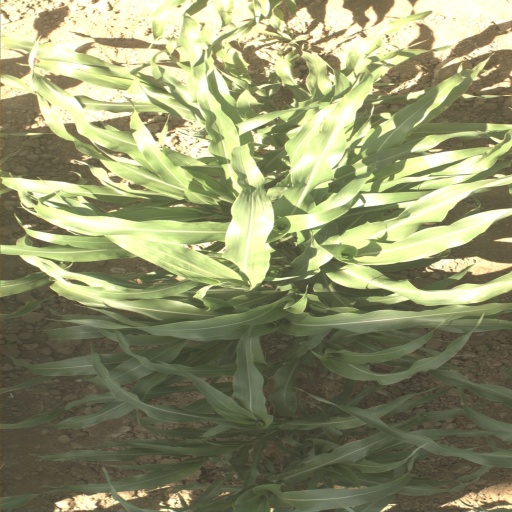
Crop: sorghum